Laurel Homes Historic District

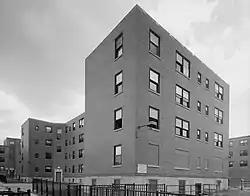
One of the buildings at Laurel Homes

Laurel Homes Historic District is a registered historic district in Cincinnati, Ohio, listed in the National Register of Historic Places on May 19, 1987. It contained 29 contributing buildings.